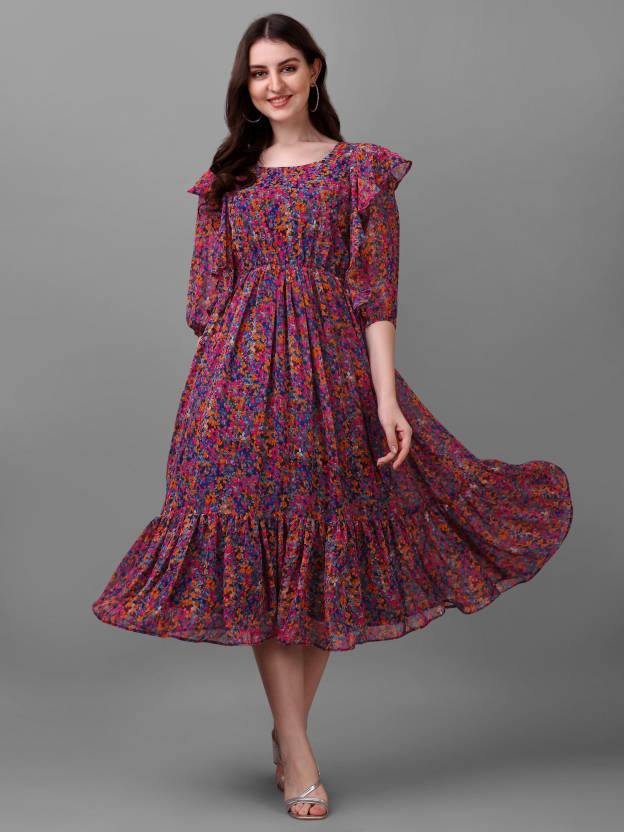
Product: Women A-line Pink Dress
Price: ₹509
Colors: Pink
Pattern: Printed
Description: Trendy and appealing this Dress from Fashion2wear exclusive collection will surely impress fashionable women. This dress will surely add a unique charm to your casual as well as party look. Tailored from quality knitted fabric; this dress ensures excellent comfort; all day long. Go Ahead And Mix And Match Ian Style. The Product Is Interplay Of Rich And Vibrant Colors. You Are Sure To Draw Admirable Glances And Compliments. A Unique; Delightful And Quality Product In Existing Range That Is Hard To Resist. It has Trendy Which Can Be Worn During Casual Occasion For An Elite Look.Being stylish is all about standing out in the crowd. Enhance your wardrobe with something which perfectly encapsulates your sense of style.
Fabric : Georgotte, Sleeve Length : 3/4 Sleeve, Pattern : Printed, Net Quantity: Singal(1), Sizes : M (Bust Size: 38 in) L (Bust Size: 40 in) XL(Bust Size: 42 in) XXL(Bust Size: 44 in)